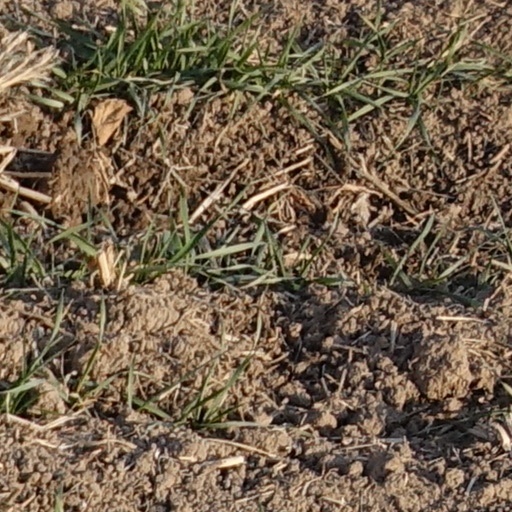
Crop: wheat